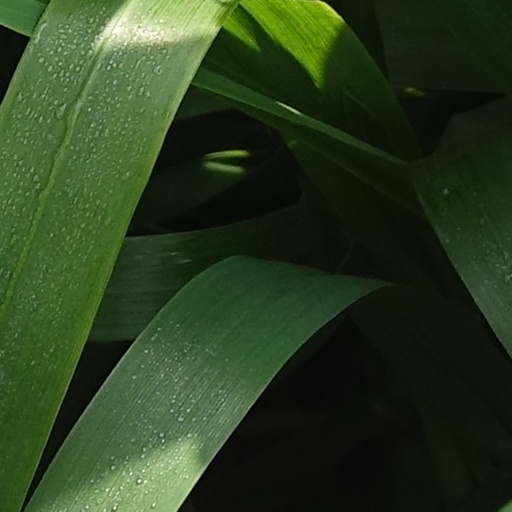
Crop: wheat